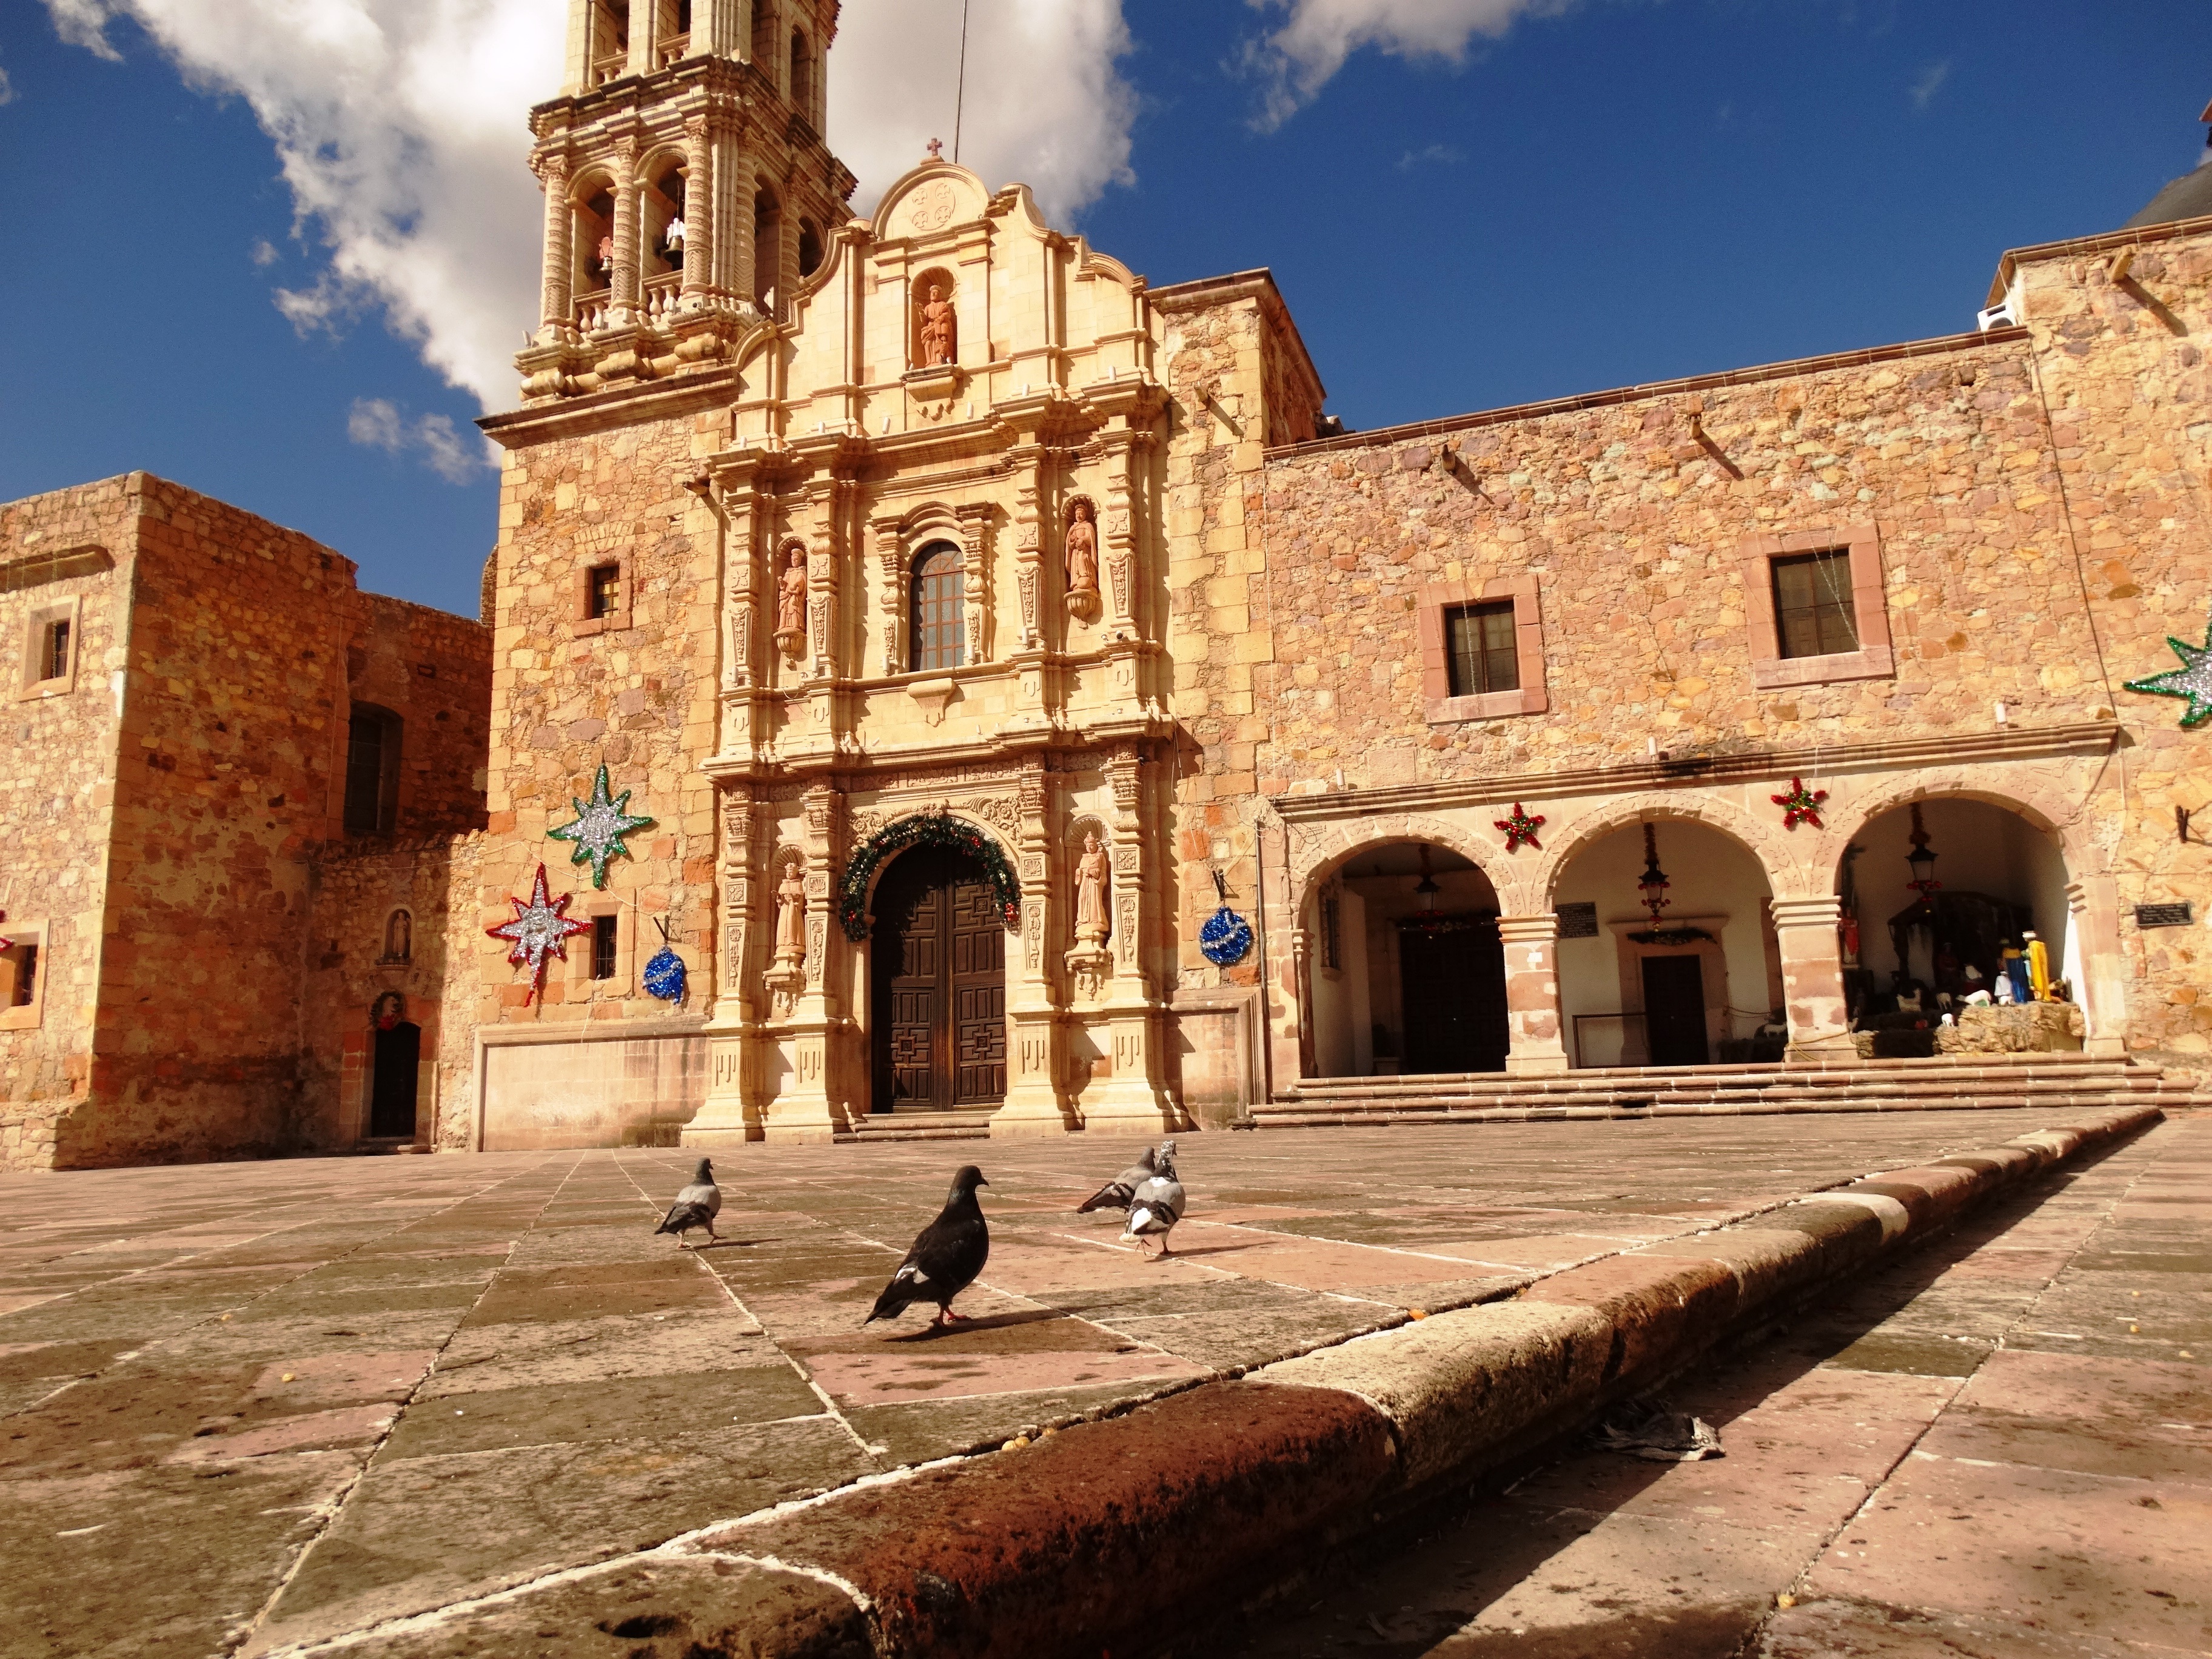
architecture, town, building, palace, old, city, stone, travel, religion, facade, church, cathedral, tourism, christmas, place of worship, birds, catholic, christ, pigeons, happy, happiness, temple, ruins, monastery, synagogue, history, parish, historical, basilica, middle ages, priest, ecclesia, birth, magi, historic site, ancient history, iglesiacatolica, catholic communities